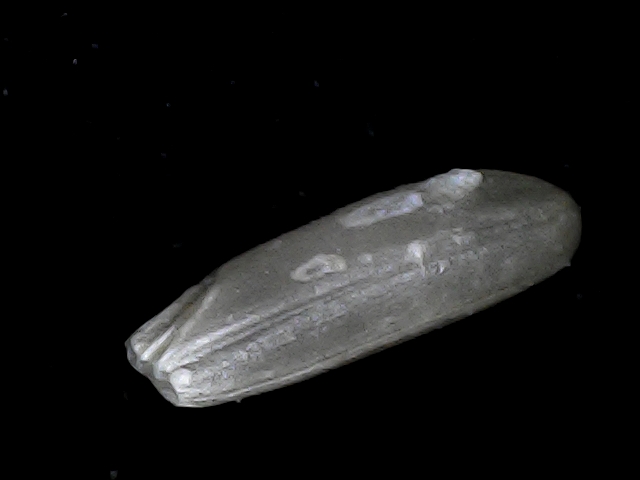
Rice variety: BD70